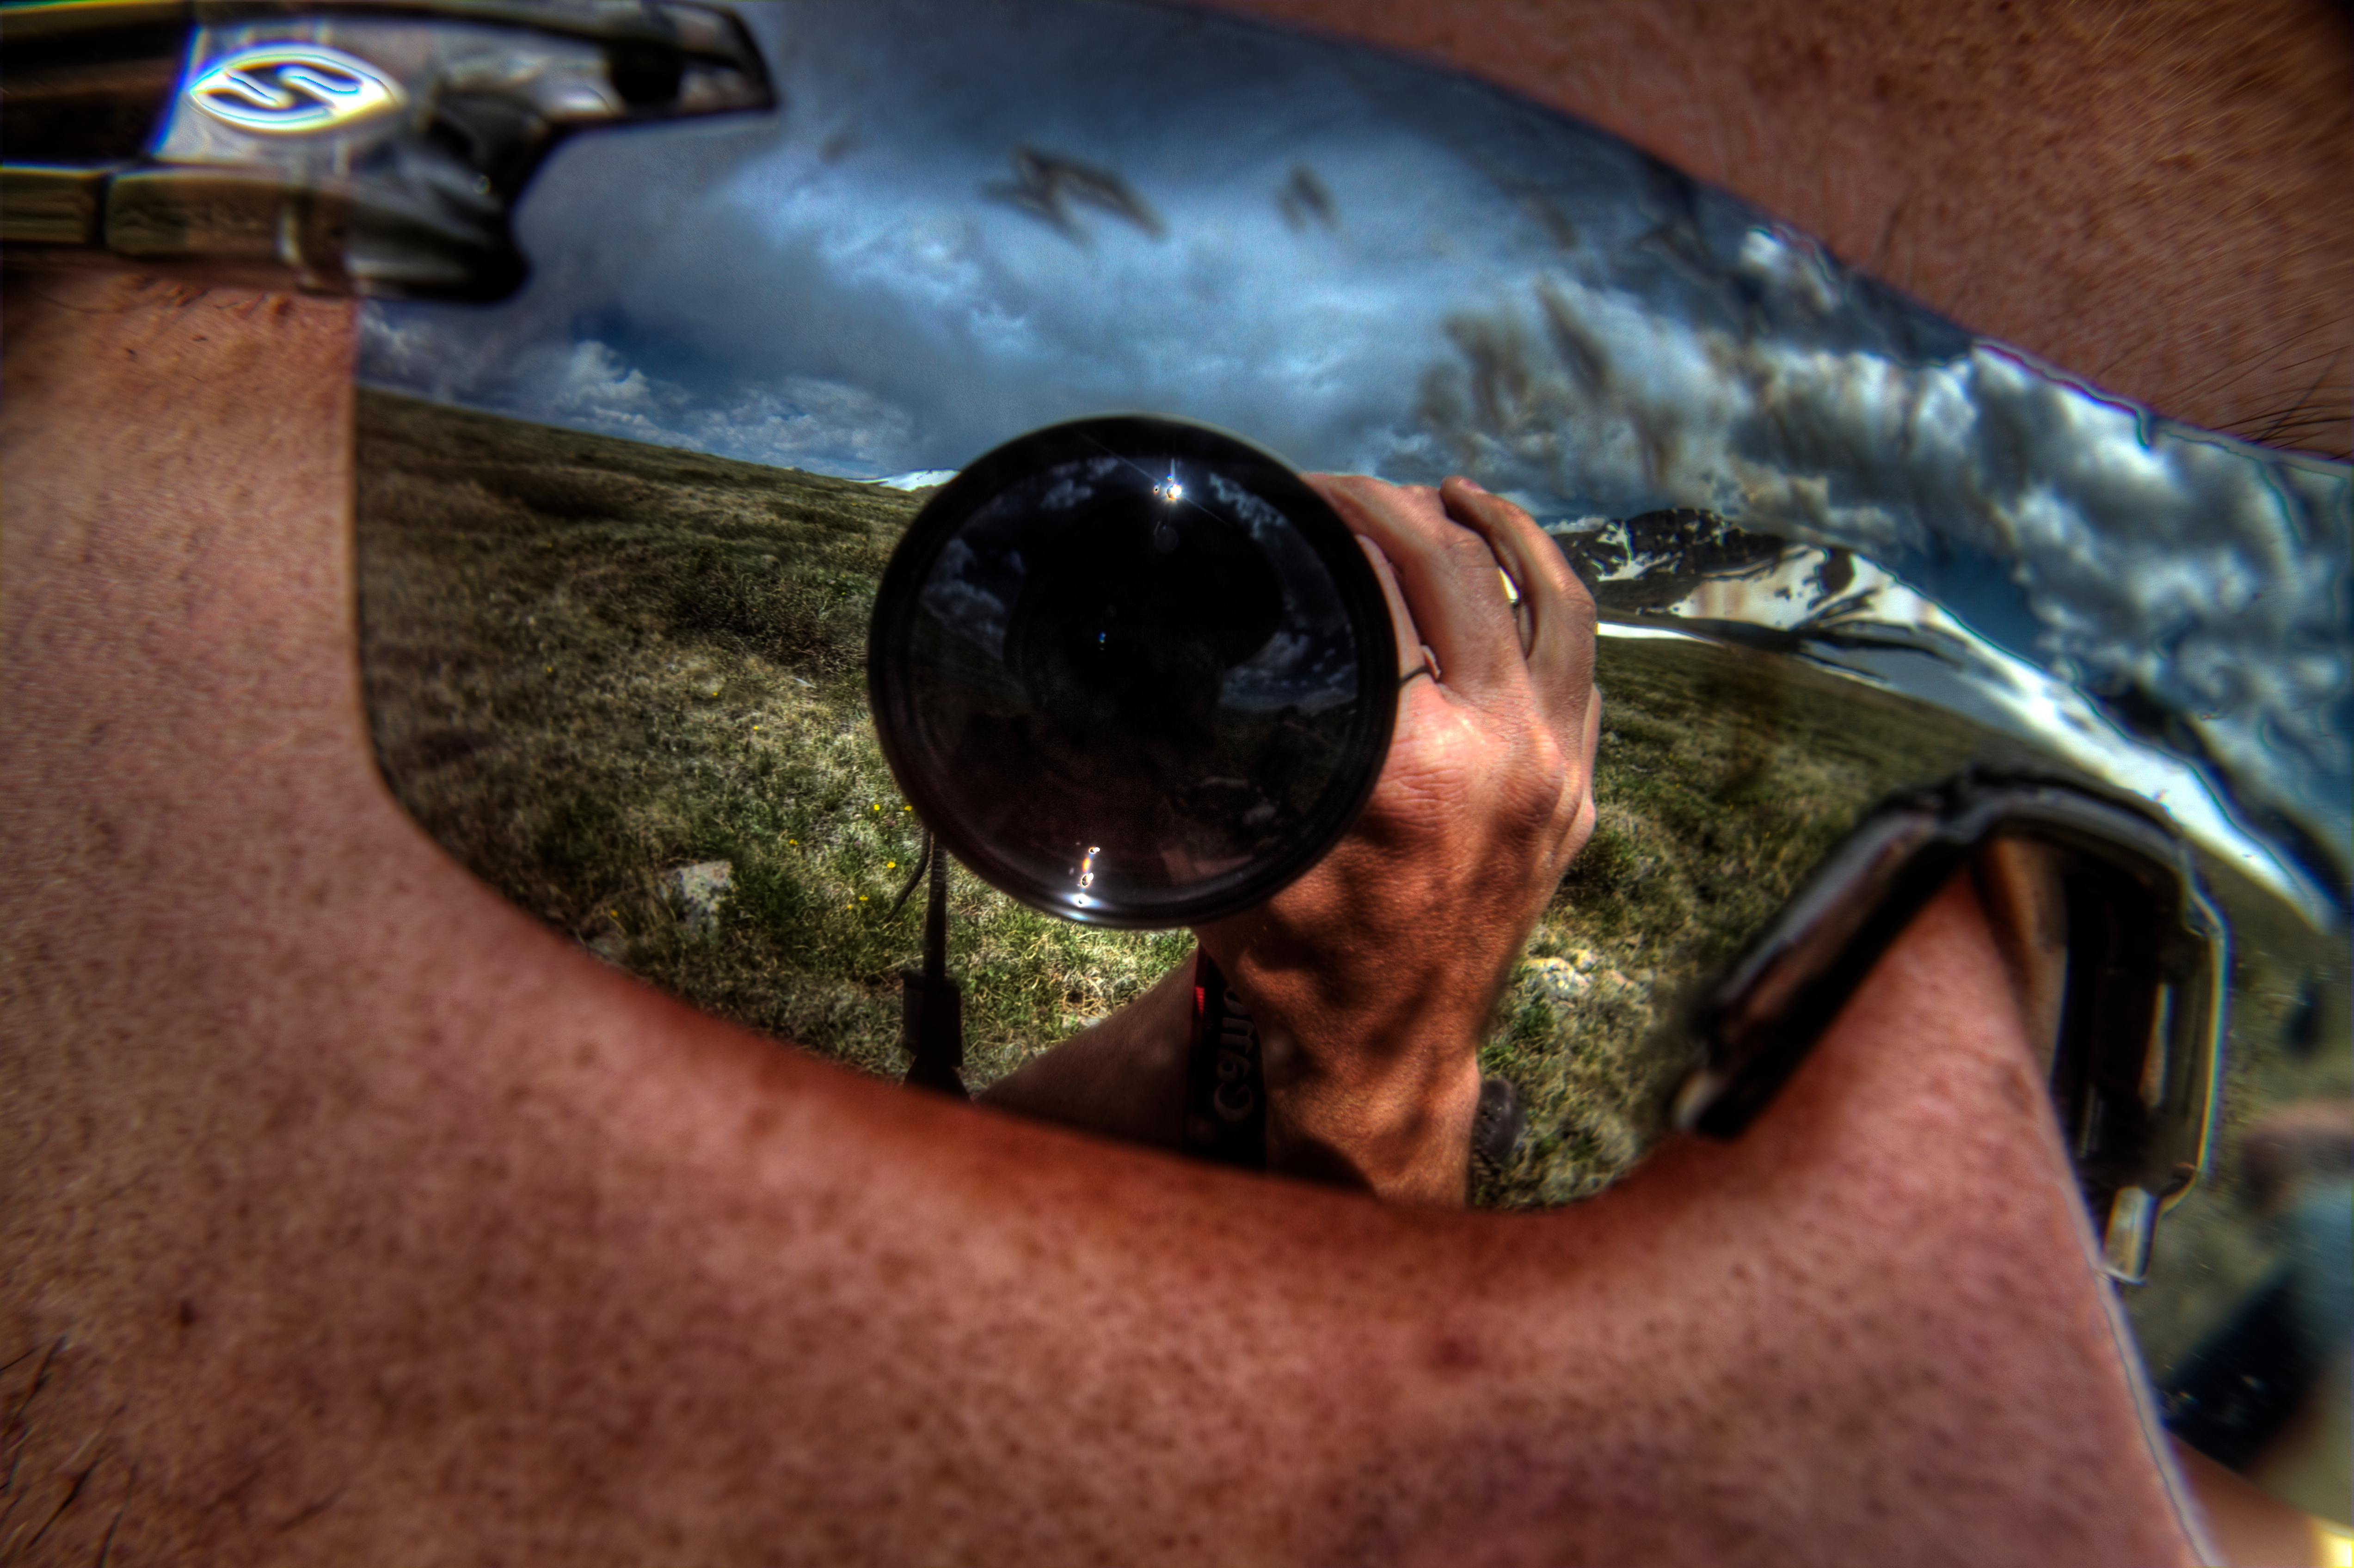
hand, landscape, mountain, portrait, reflection, canon, close up, hdr, eos, july, 2011, cool, mountains, eye, canon7d, self, 7d, dramatic, tamron1750, zach, dischner, macro photography, firearm